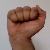
The image shows a hand gesture representing the letter 'A' in Indian Sign Language.